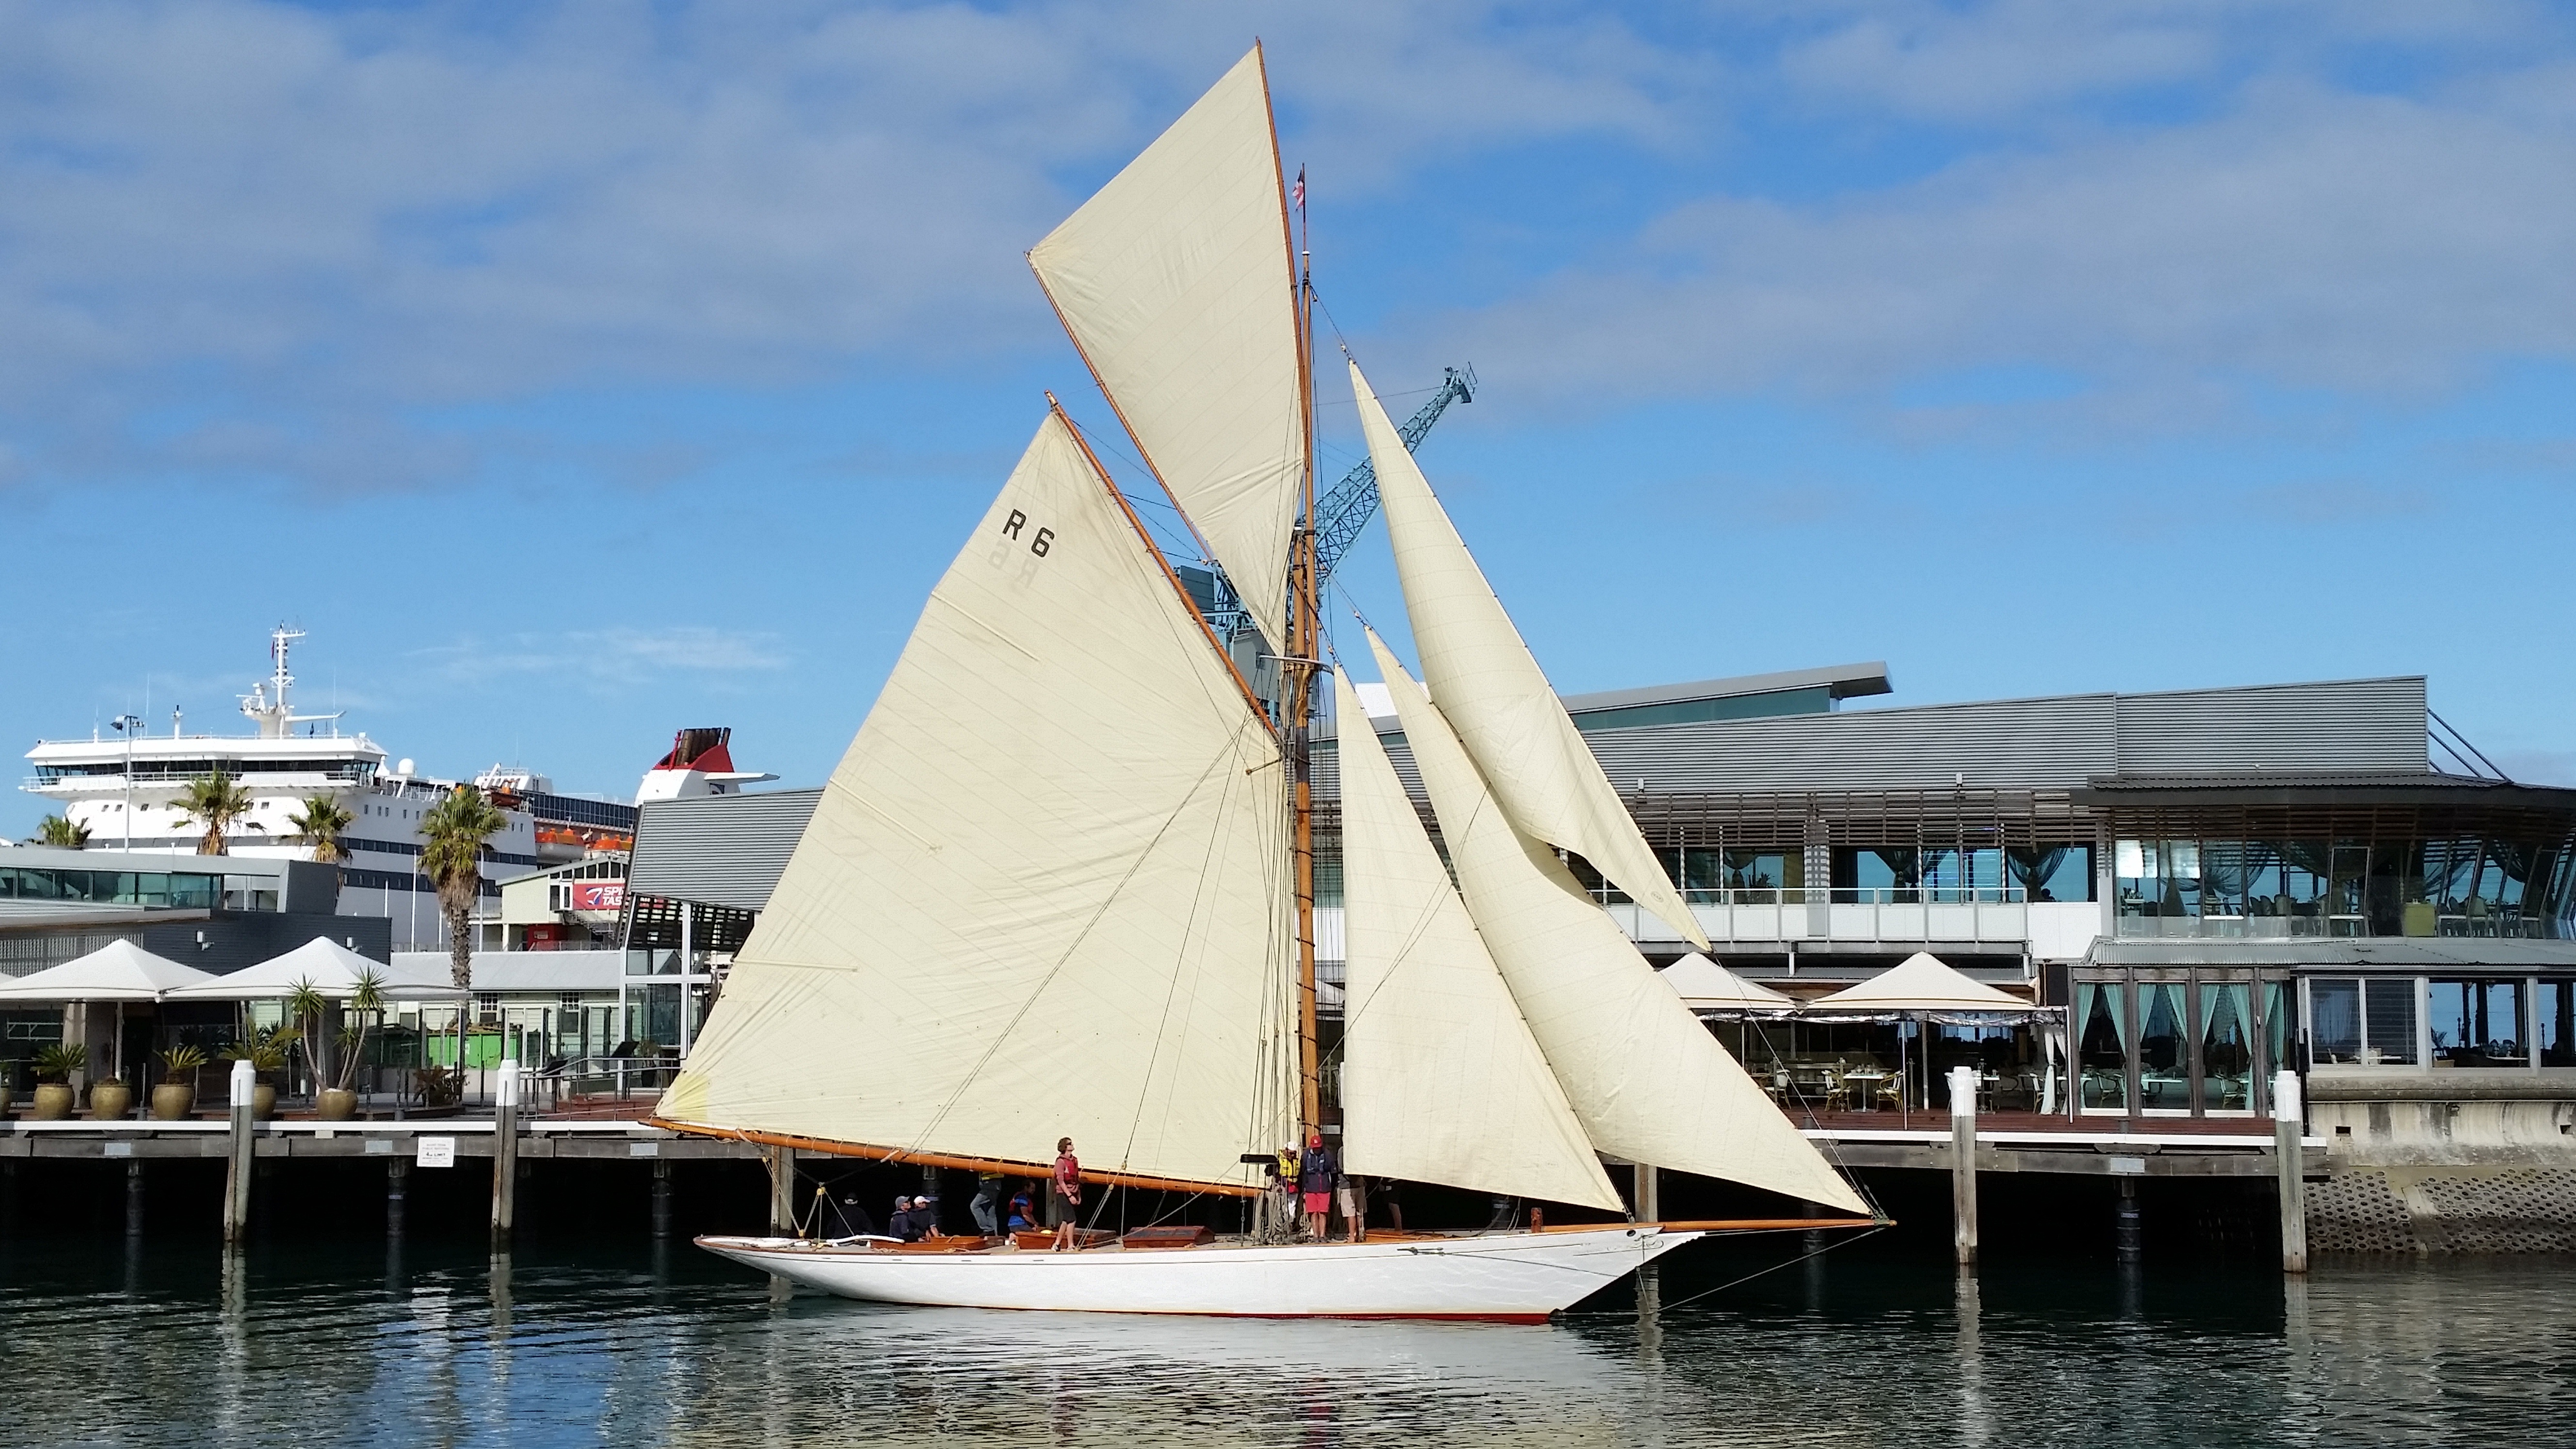
sea, dock, boat, ship, vehicle, mast, sailing, yacht, marina, sailboat, sail, watercraft, schooner, windjammer, yachting, sailing ship, passenger ship, tall ship